Hyperloop pod competition

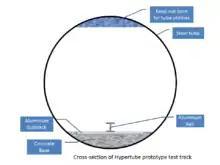
Cross section of the "Hypertube" test track used in the Hyperloop pod on-track competitions in 2017–2019

The design of the pod test track varies significantly from the Hyperloop tube design shown in the initial alpha-level Hyperloop design concept document released in 2013.